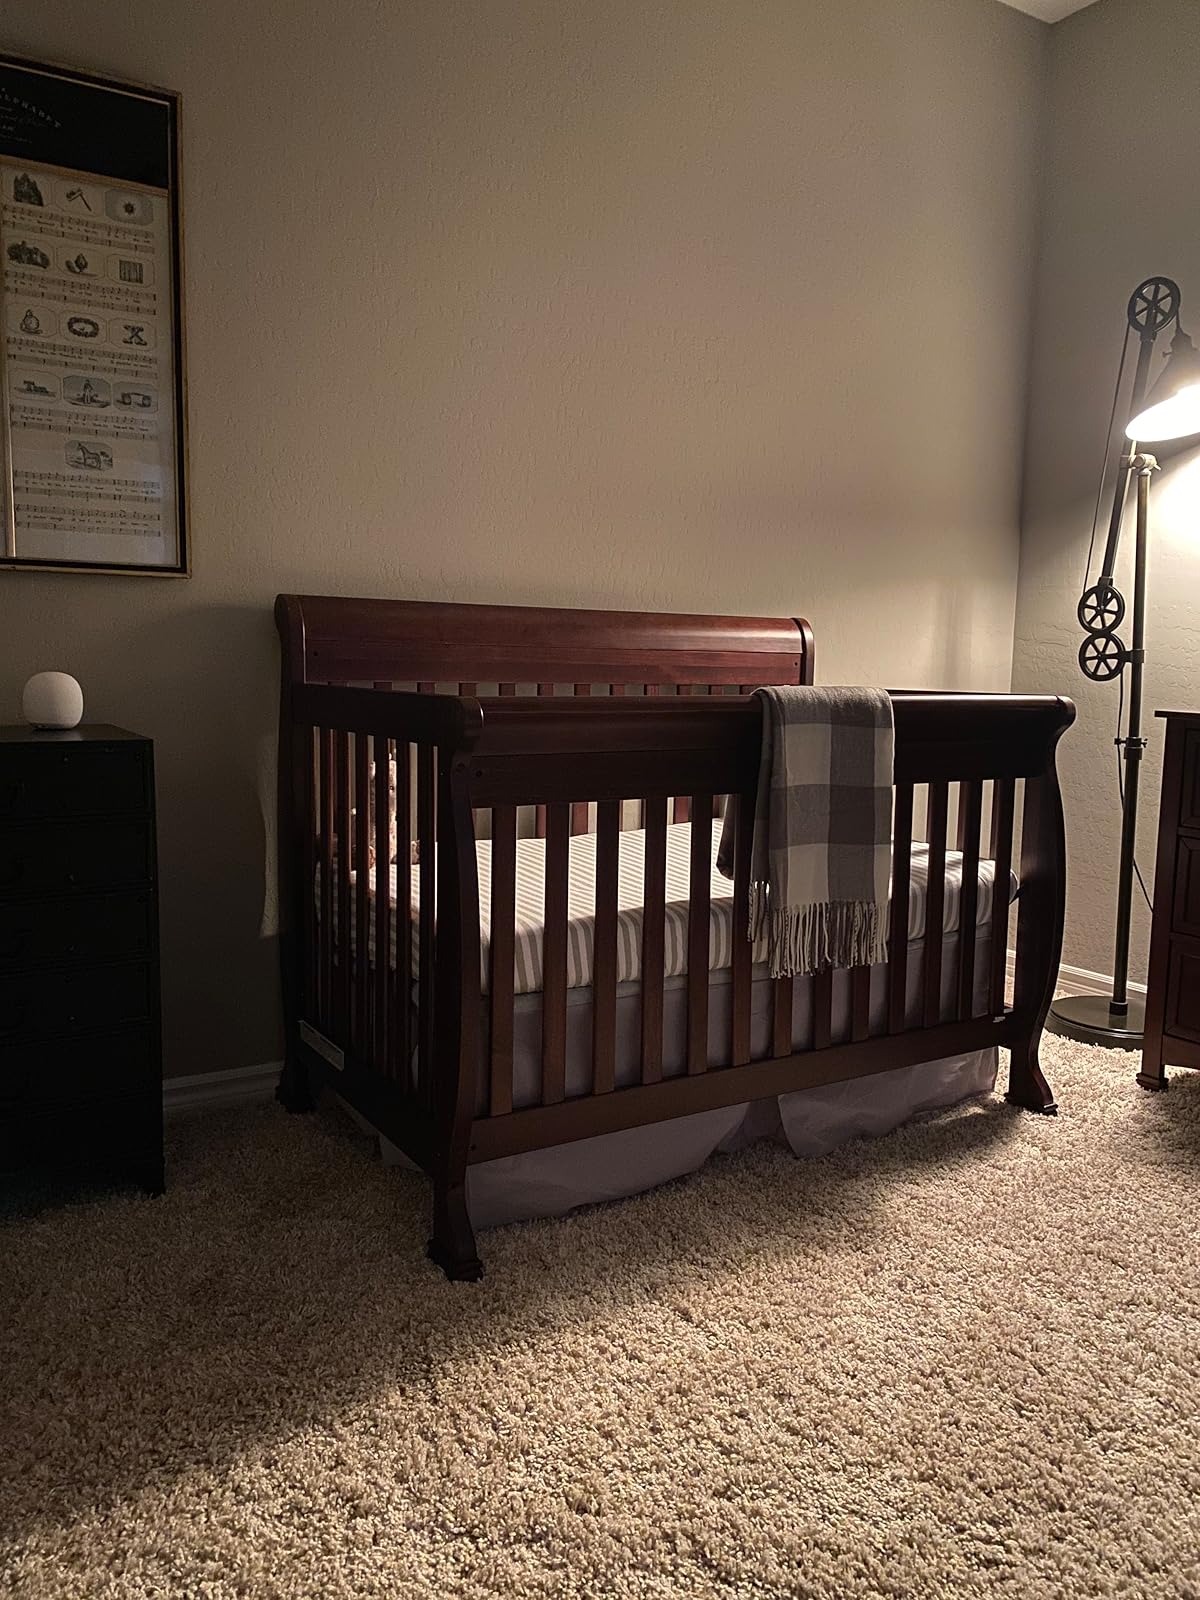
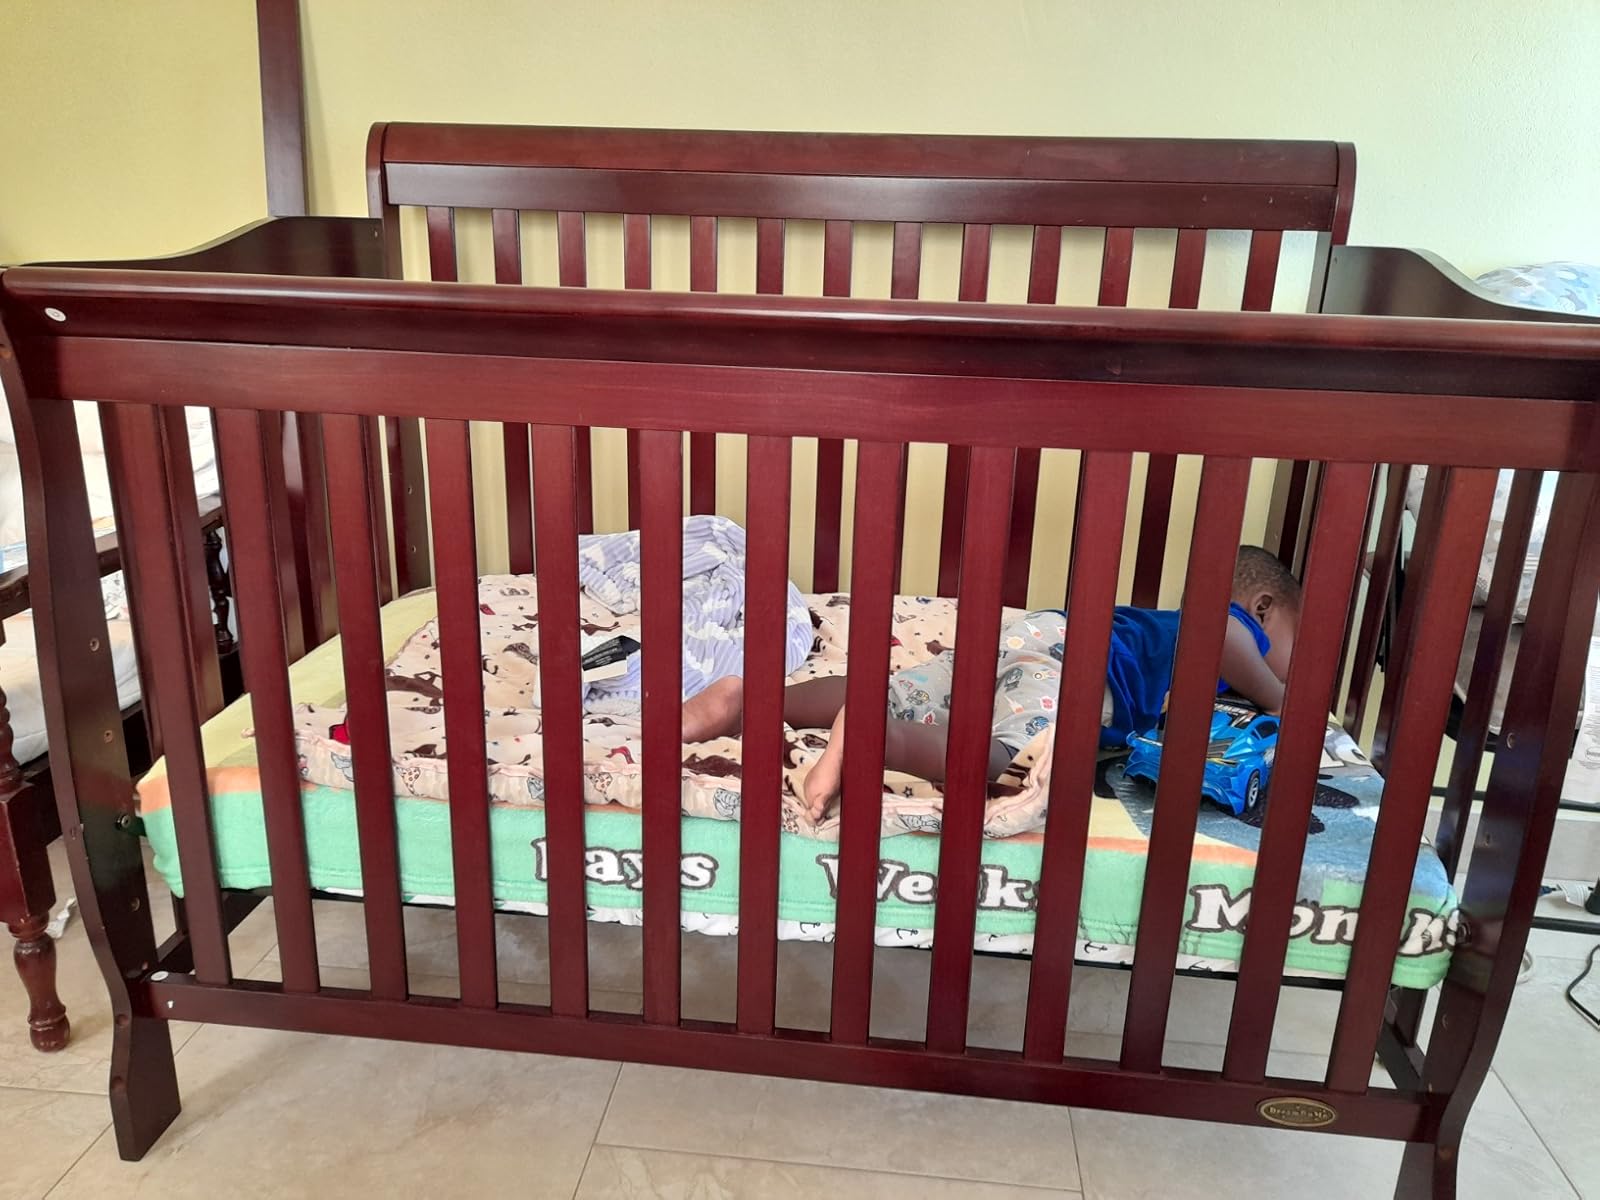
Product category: products_crib
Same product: no